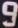
Number: 9